Pinta (ship)

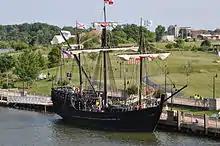
Replica of "La Pinta" commissioned by the Columbus Foundation

Pinta in the Galapagos Islands is named for the ship and Pinzón Island for its captain.